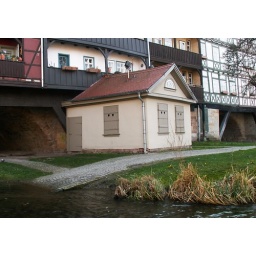
our house in the middle of our street